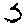
Label: 3